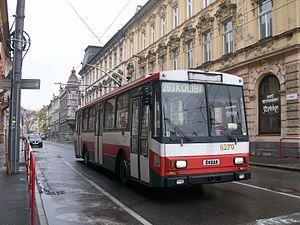
Trolleybus Skoda, Bratislava